Sosates

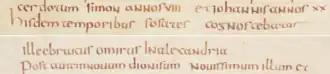
The singular notice of Sosates in the "Excerpta" manuscript in the middle two lines, using long s and insular g

Sosates was an Alexandrian Jew who wrote epic poetry in Greek and flourished during the 2nd or 1st century BC.